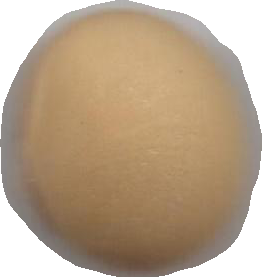
Variety: Dega